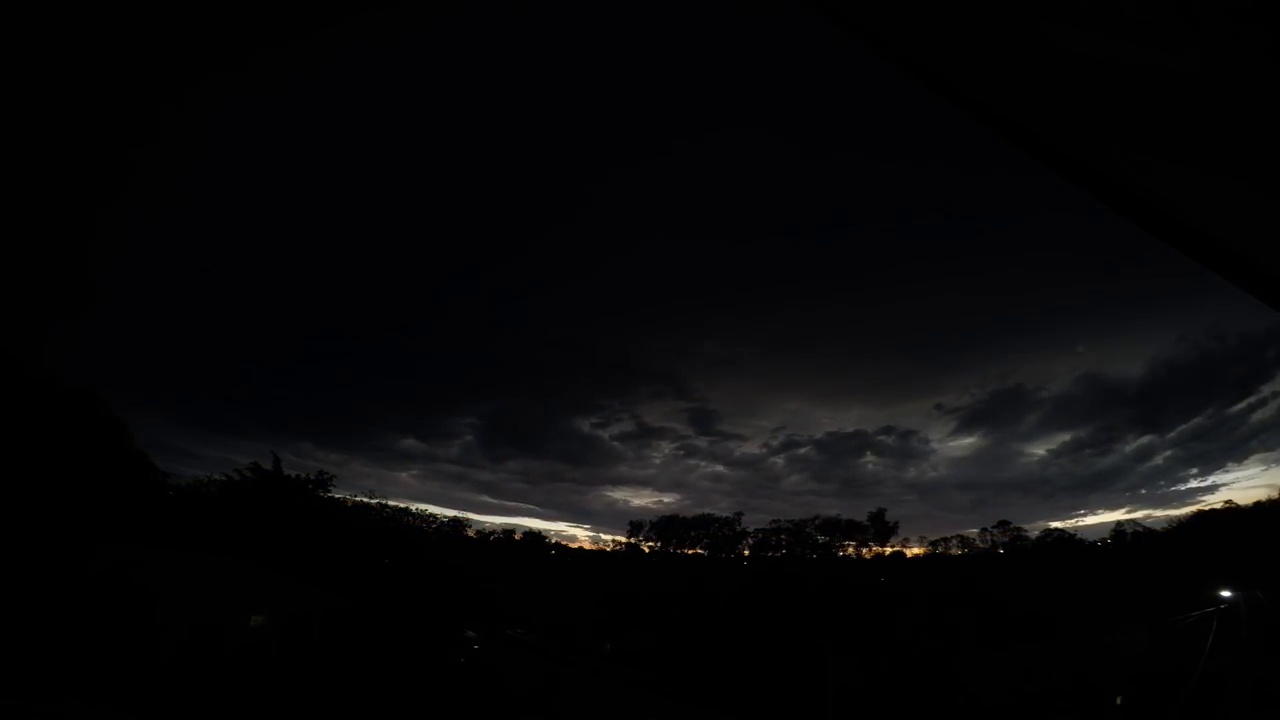
Fire: no
Smoke: no